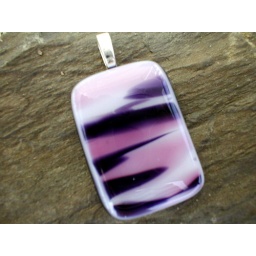
Fused glass pendant by Willowglass in pink and purple